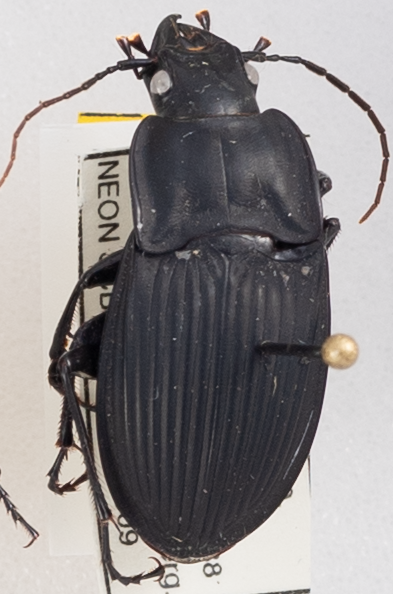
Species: Dicaelus dilatatus dilatatus
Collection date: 2019-05-09
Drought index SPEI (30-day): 1.13
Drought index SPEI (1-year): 2.09
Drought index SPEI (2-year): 2.09